Charles E. Davies House

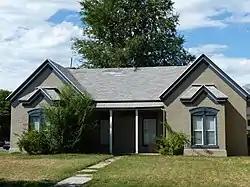
Charles E. Davies House

The Charles E. Davies House is a historic house located in Provo, Utah. It is listed on the National Register of Historic Places. It is currently a private residence.